Joe Tacopina

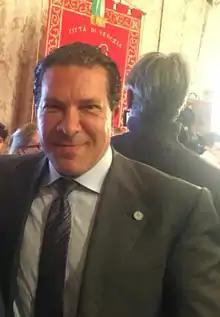
Tacopina in 2018

Joseph Tacopina (born April 14, 1966) is an American criminal defense lawyer, media personality, and professional sports executive. He became known as an advocate for high-profile clients in high-profile cases.